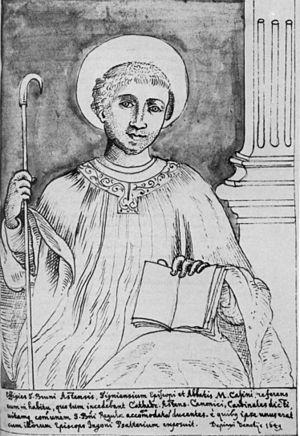
Gabriel Bucelin OSB est un bénédictin, un savant universel, géographe, cartographe et humaniste.